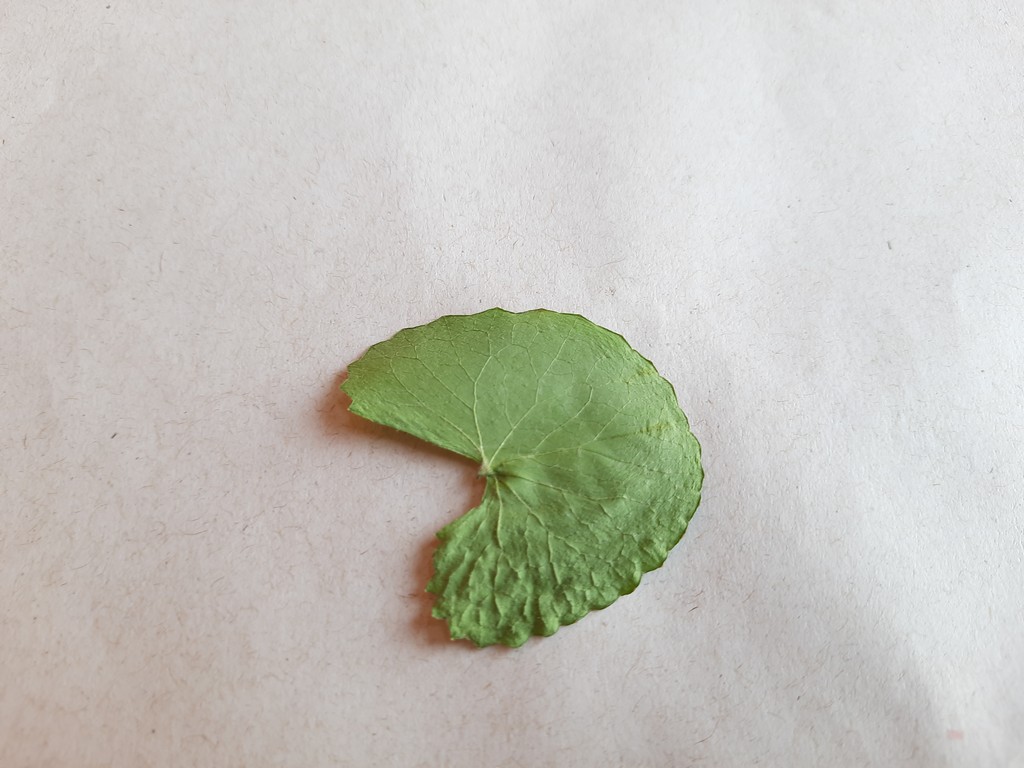
Label: Dried